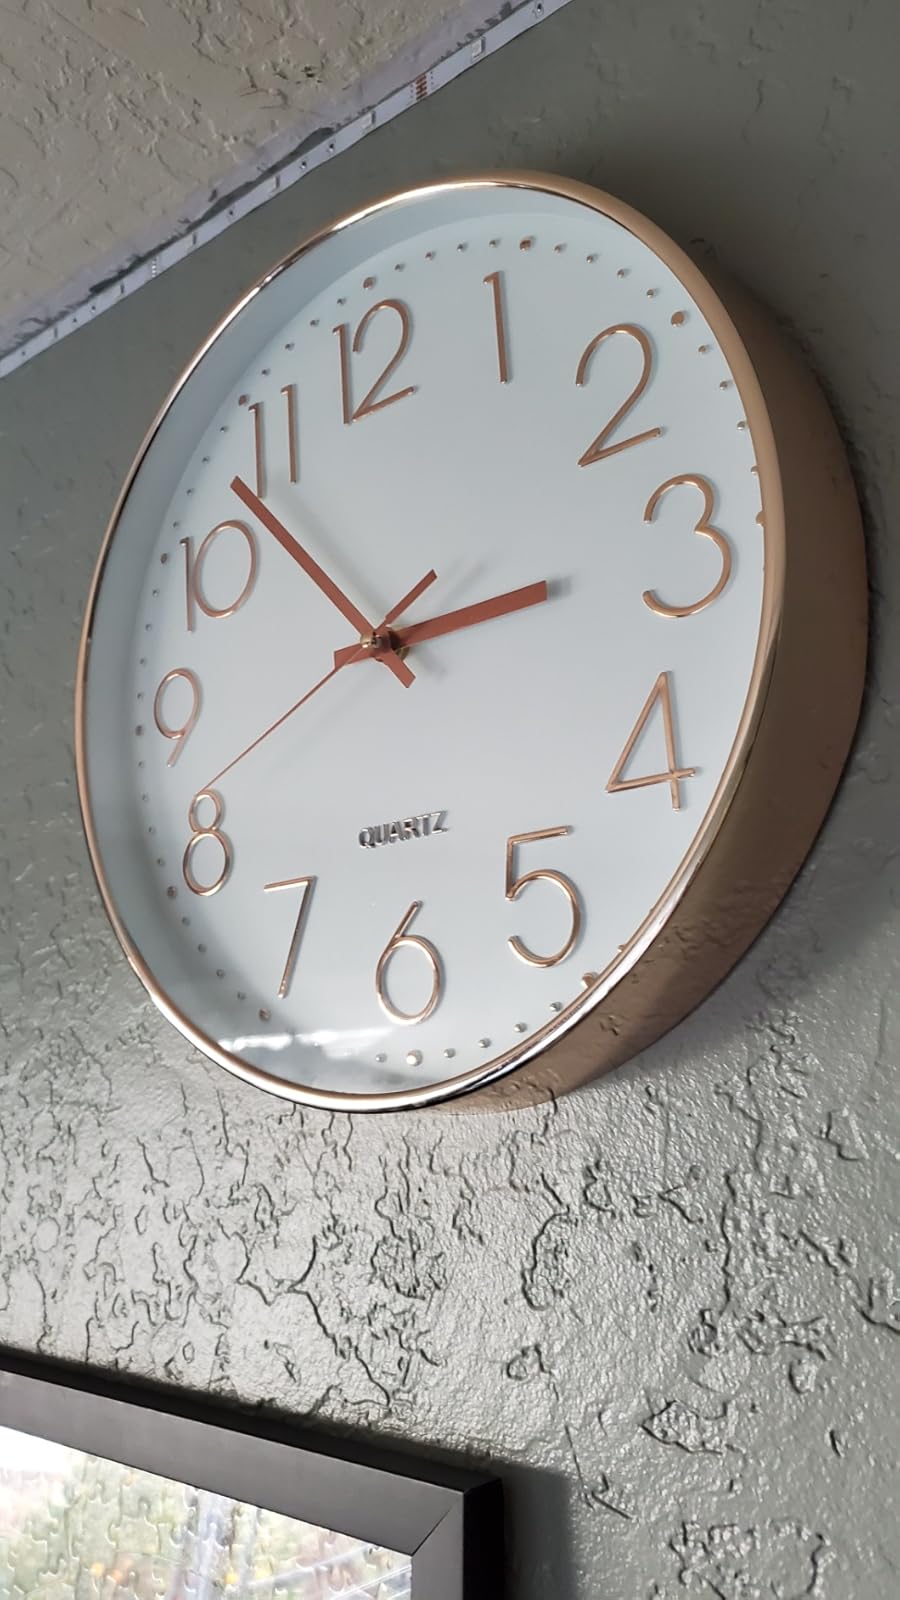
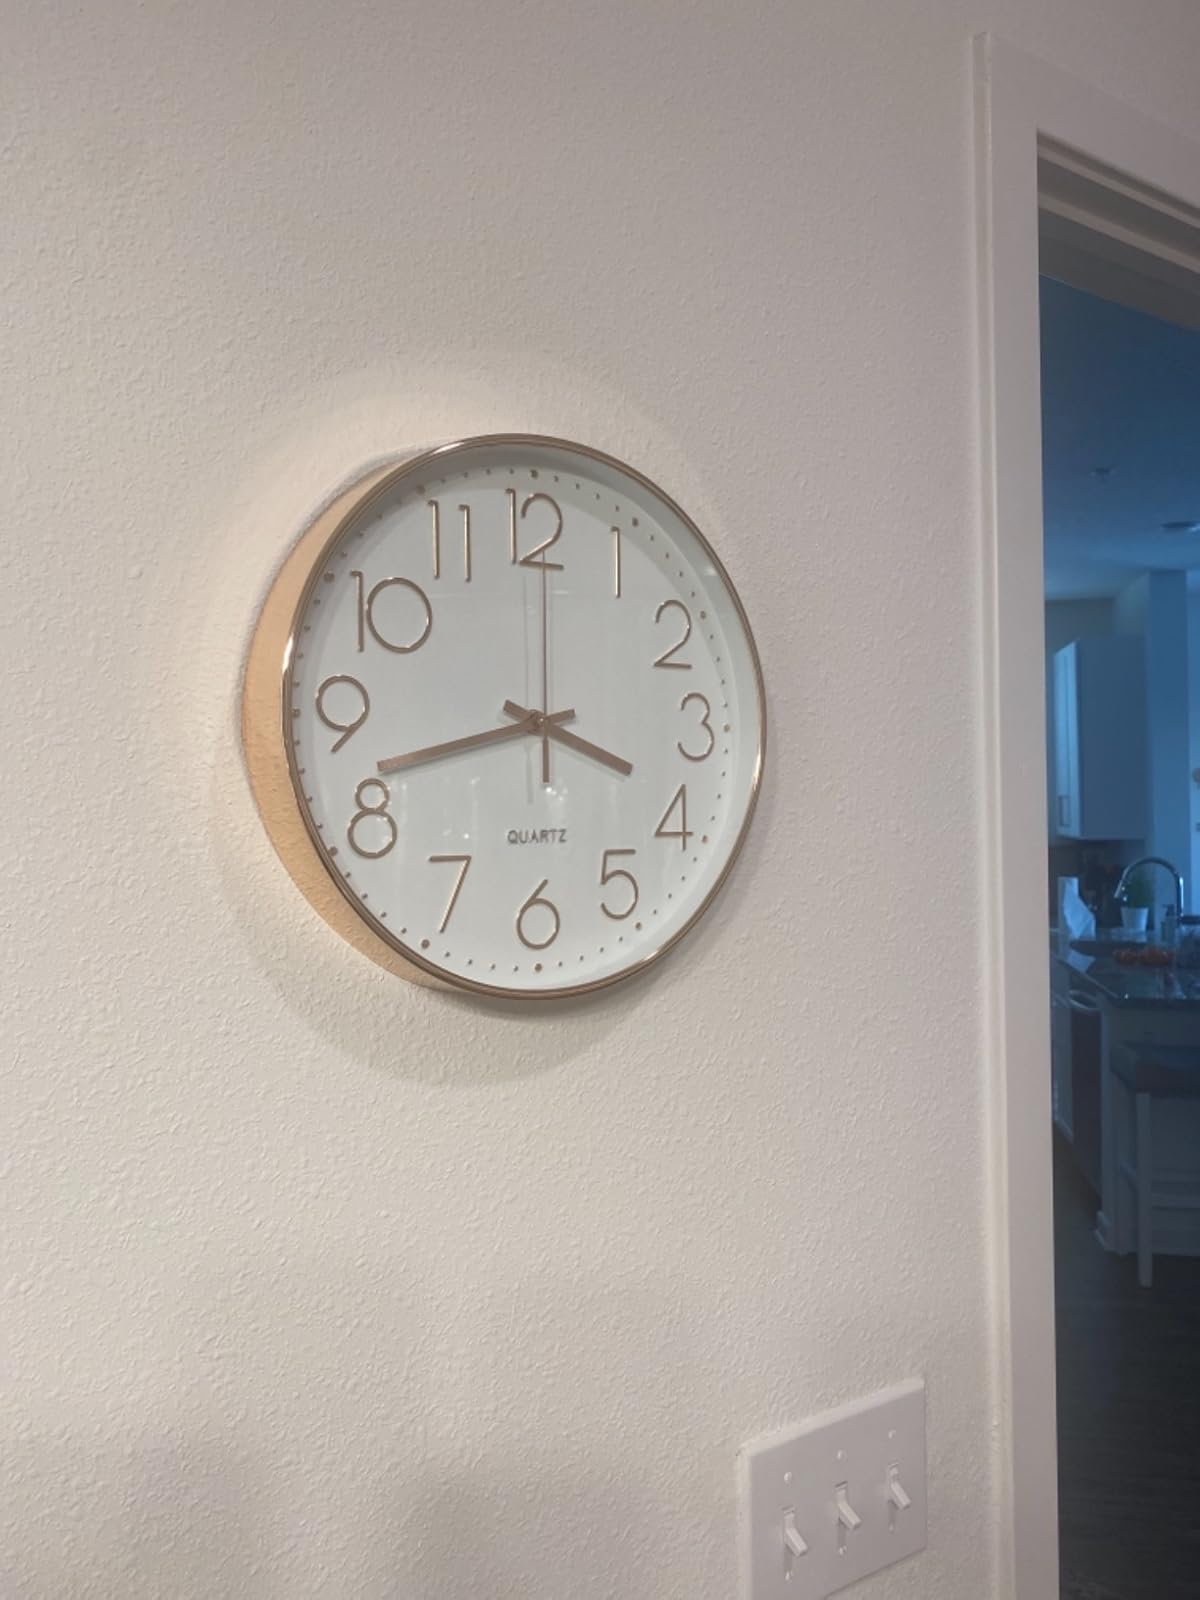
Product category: clock
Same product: yes